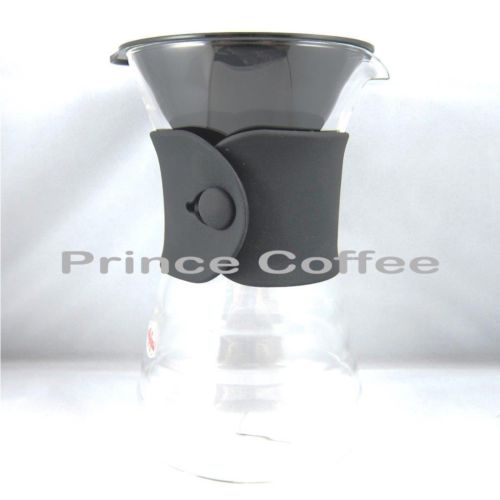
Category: coffee maker